Espen Lind

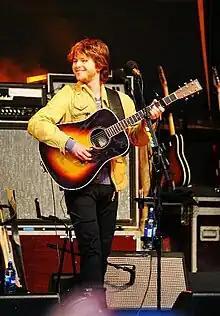
Espen Lind performing in Norway

Espen Lind has written and produced music for a number of artist, such as "Irreplaceable" by Beyoncé and "Drive By" and "Hey, Soul Sister" by Train. Together with writing partner Amund Bjørklund in the production team Espionage he has also written and/or produced songs for artists Taylor Swift, Lionel Richie, Ne-Yo, Chris Brown and Leona Lewis. Morten Harket covered Lind's "Scared of Heights" for his album Out of My Hands. In 2025, Lind composed and produced the soundtrack for the TV-show "Requiem for Selina".